2001 Belgian Grand Prix

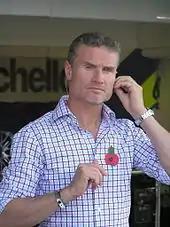
David Coulthard "(pictured in 2009)" finished in second to consolidate second in the World Drivers' Championship.

According to series regulations, the first four laps were not counted towards the restarted race, the only retained element being the order the cars were in after the end of lap four, revising the distance to 36 laps and reducing the field to 18 cars. The race restarted at 14:45 local time. Ralf Schumacher's Williams was not lowered from a jack at the start of the third formation lap because his mechanics immersed themselves with replacing a rear wing beam for safety reasons after Montoya's rear wing broke. He avoided incurring a ten-second stop-and-go penalty and was required to start from the back of the grid. Fisichella made a fast start from sixth to pass the McLarens and Barrichello, but not Michael Schumacher for first into the La Source hairpin. Barrichello maintained third as Button moved to fourth, who did not have the necessary frontal grip to maintain his pace through the first corner. Coulthard was briefly ahead of Häkkinen before his teammate passed. Cresting a hill, both McLarens overtook Button as the BARs made contact and briefly drove off the circuit.